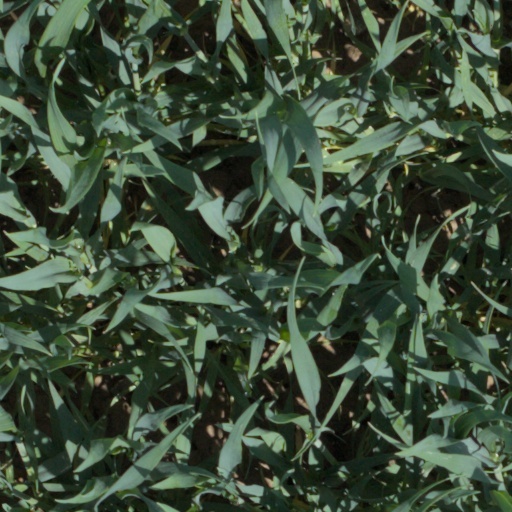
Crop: wheat